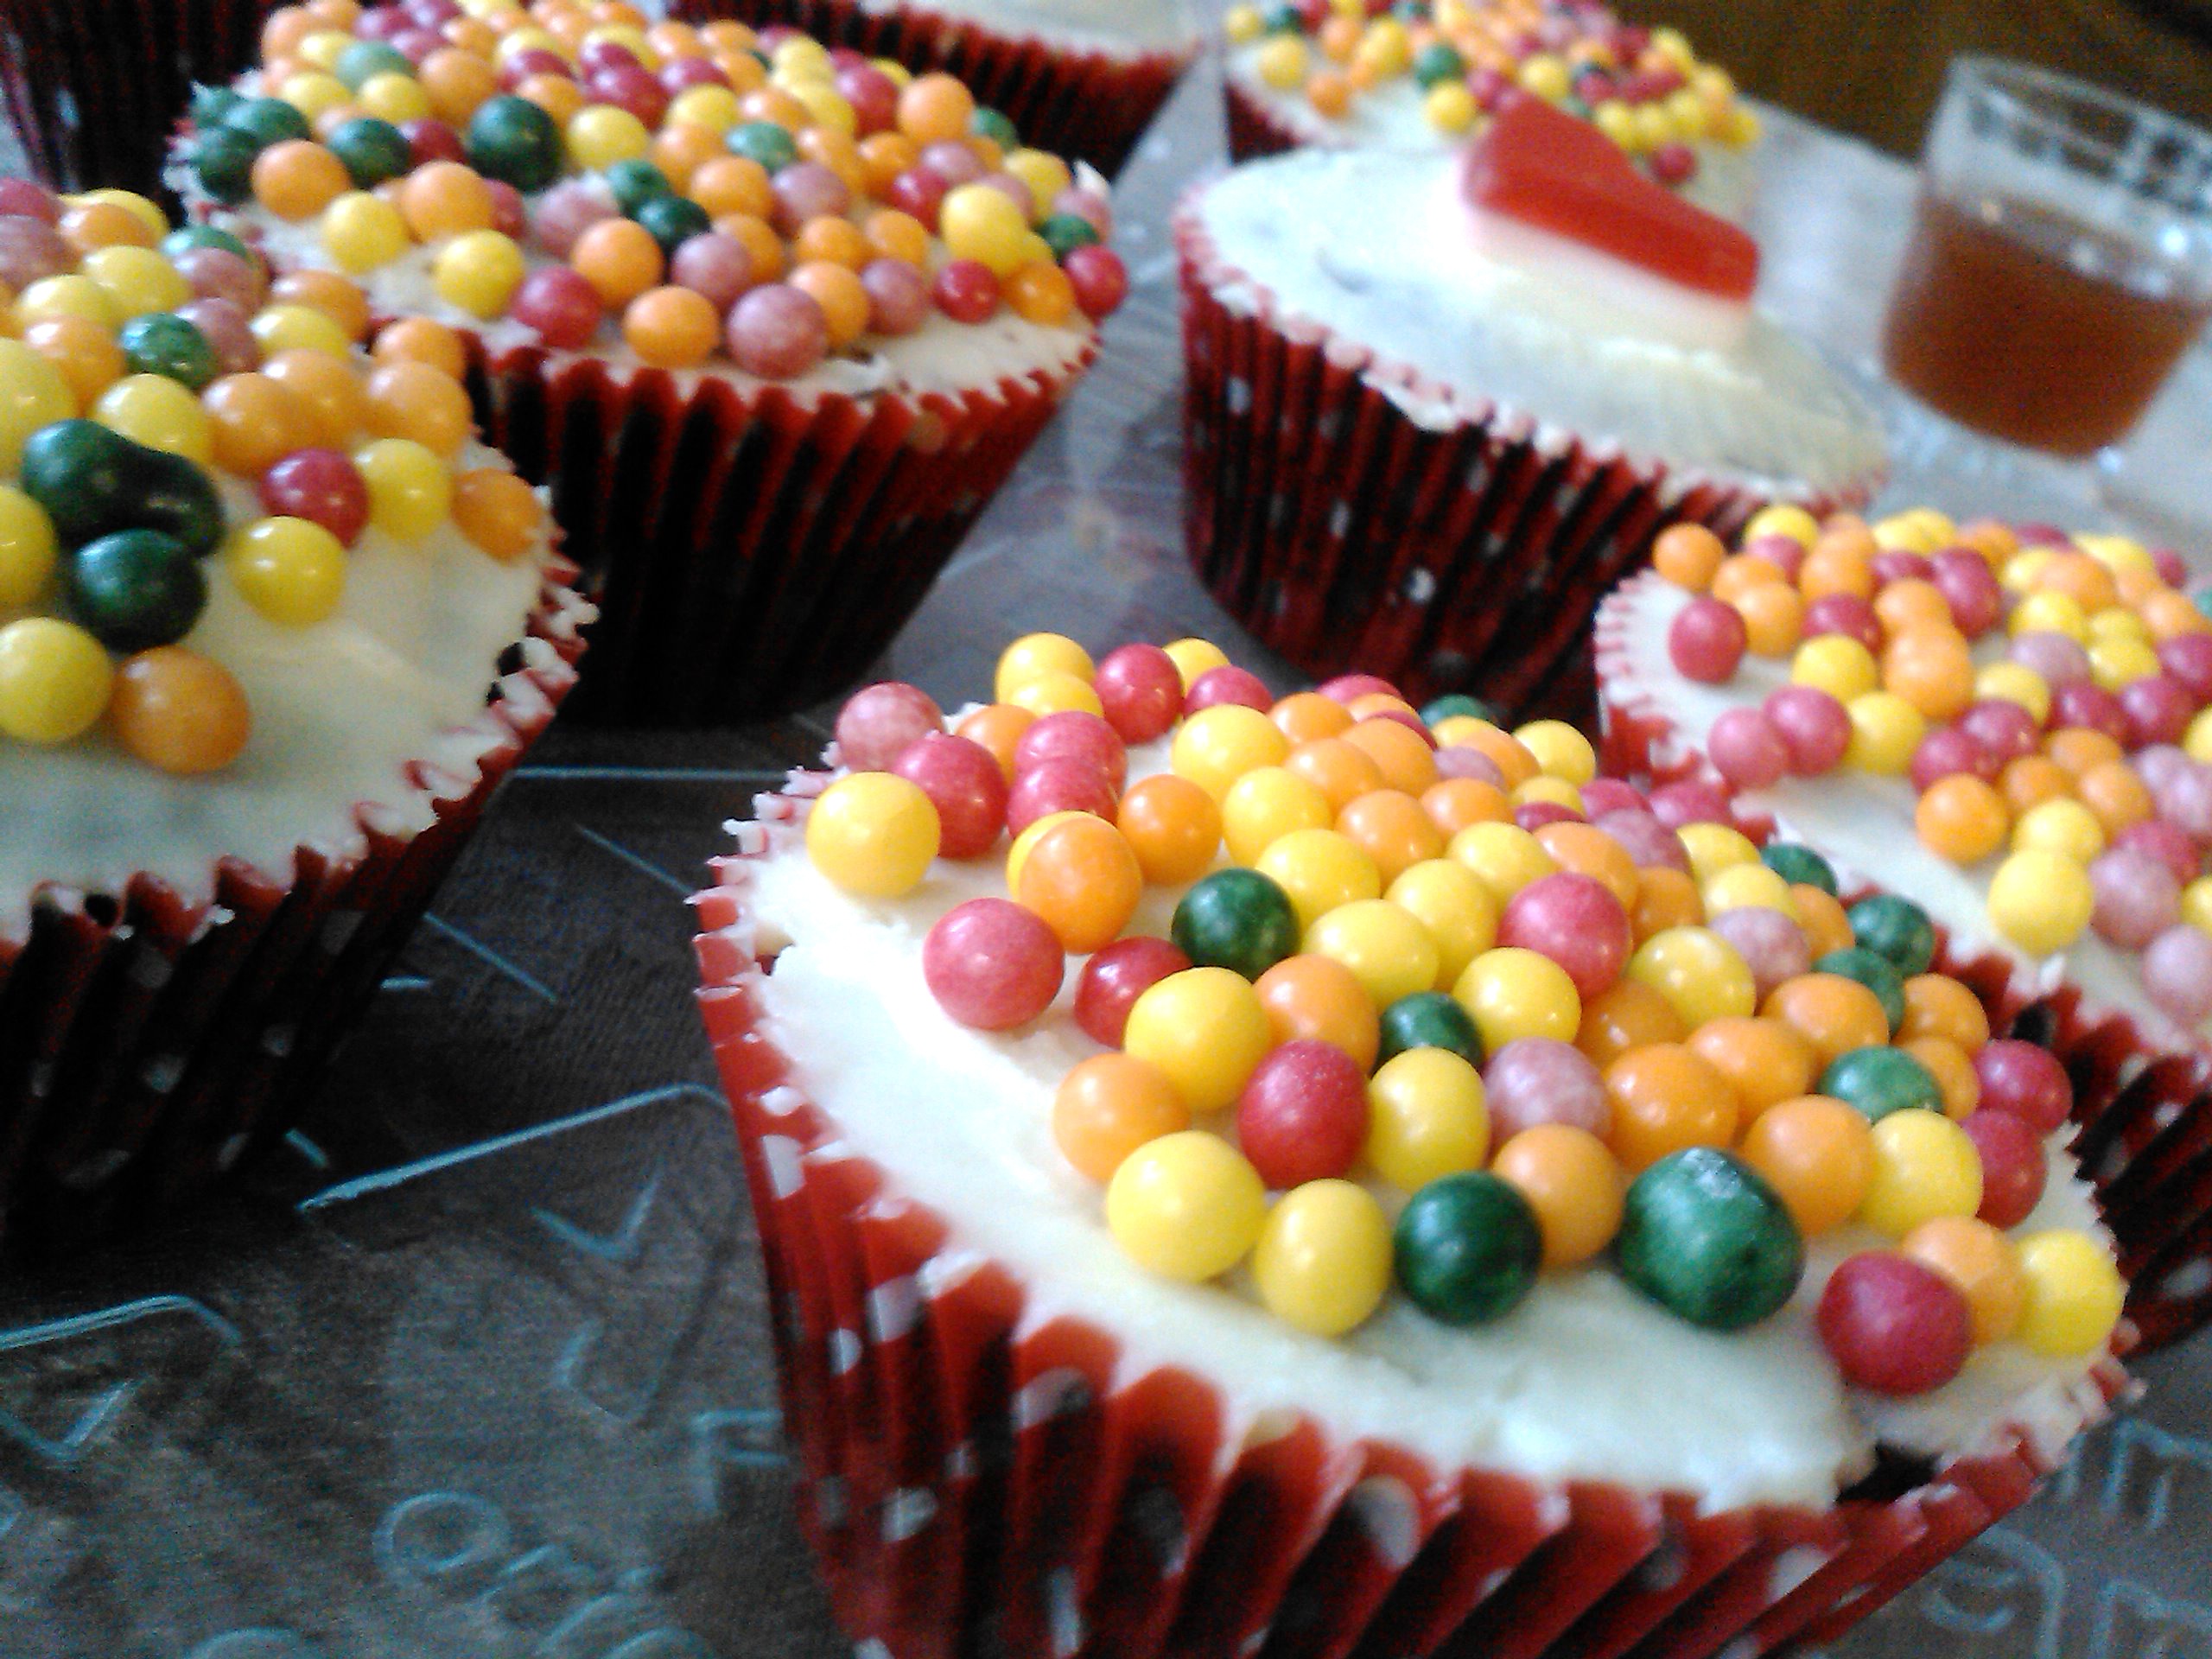
food, cupcake, baking, dessert, cream, cake, pastry, icing, candy, cupcakes, sweetness, desserts, cakes, flavor, buttercream, cake decorating, cereal balls